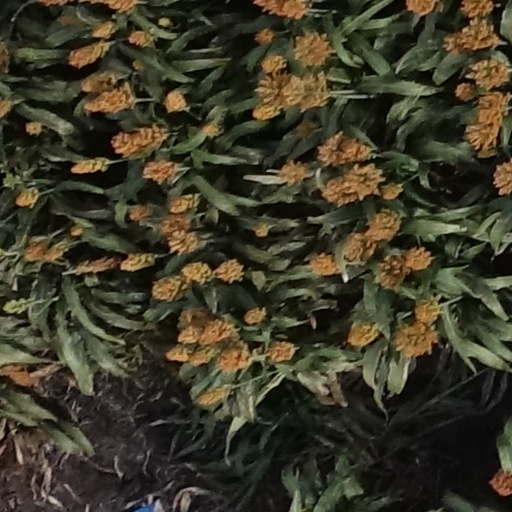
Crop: sorghum